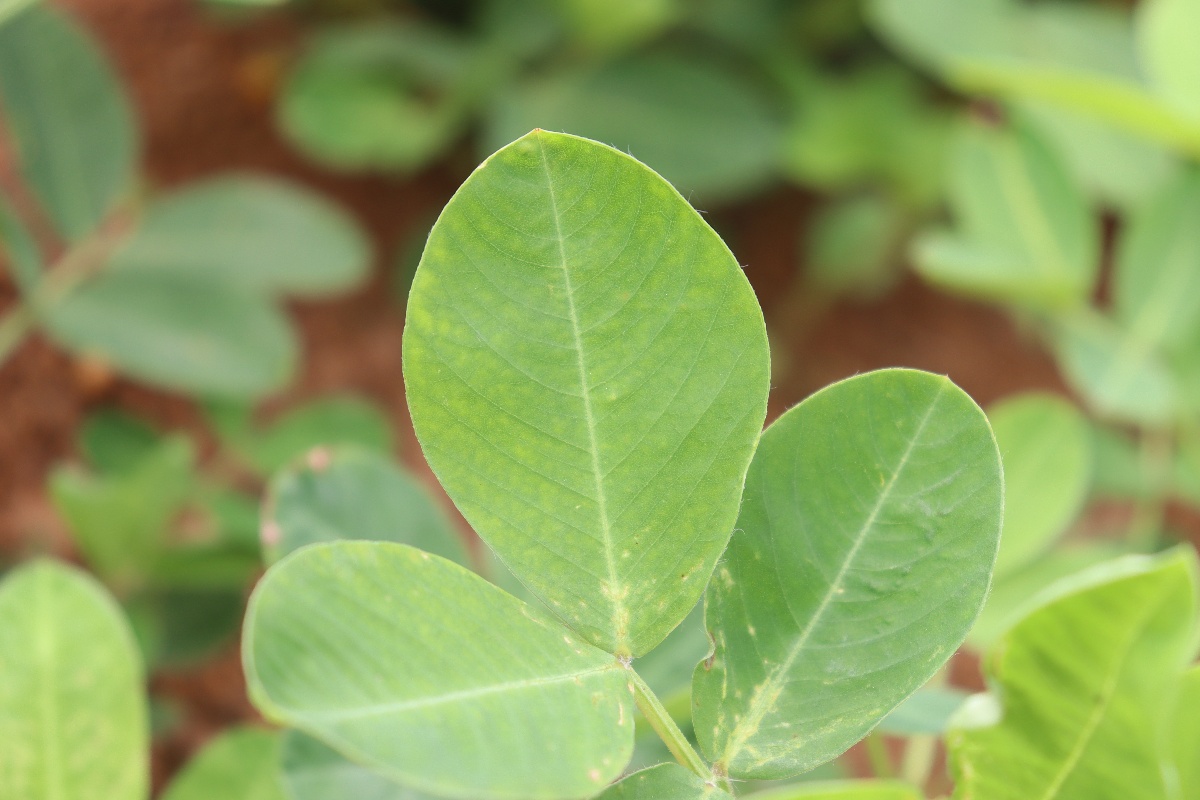
Label: healthy leaf